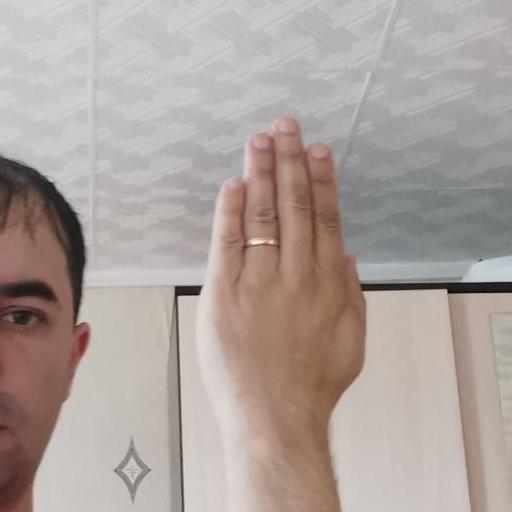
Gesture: stop_inverted